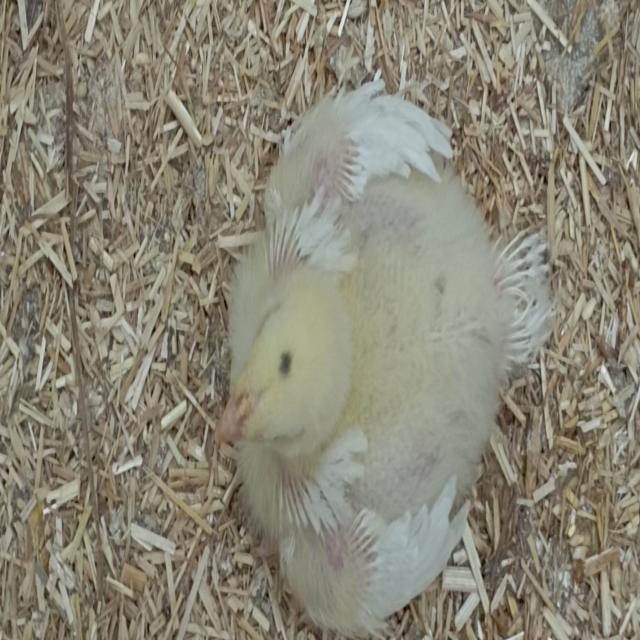
Weight: 401 g